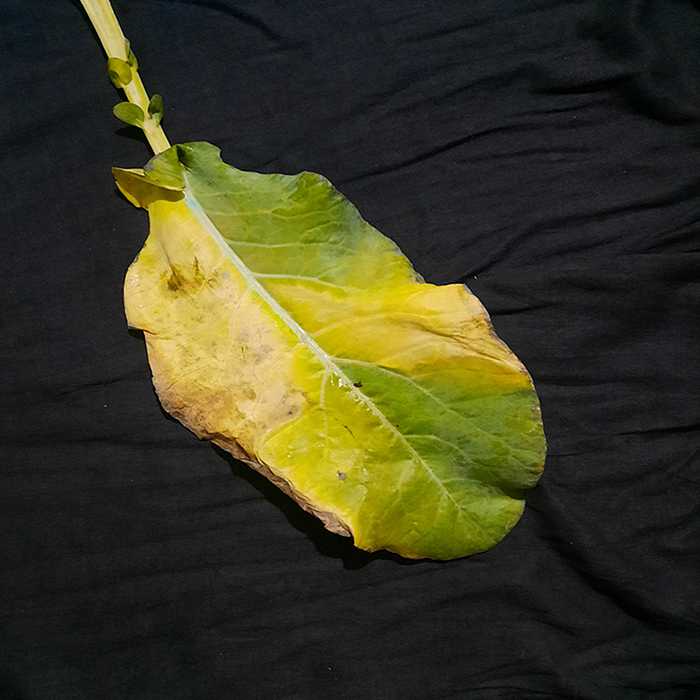
Plant: Cauliflower
Label: Black Rot